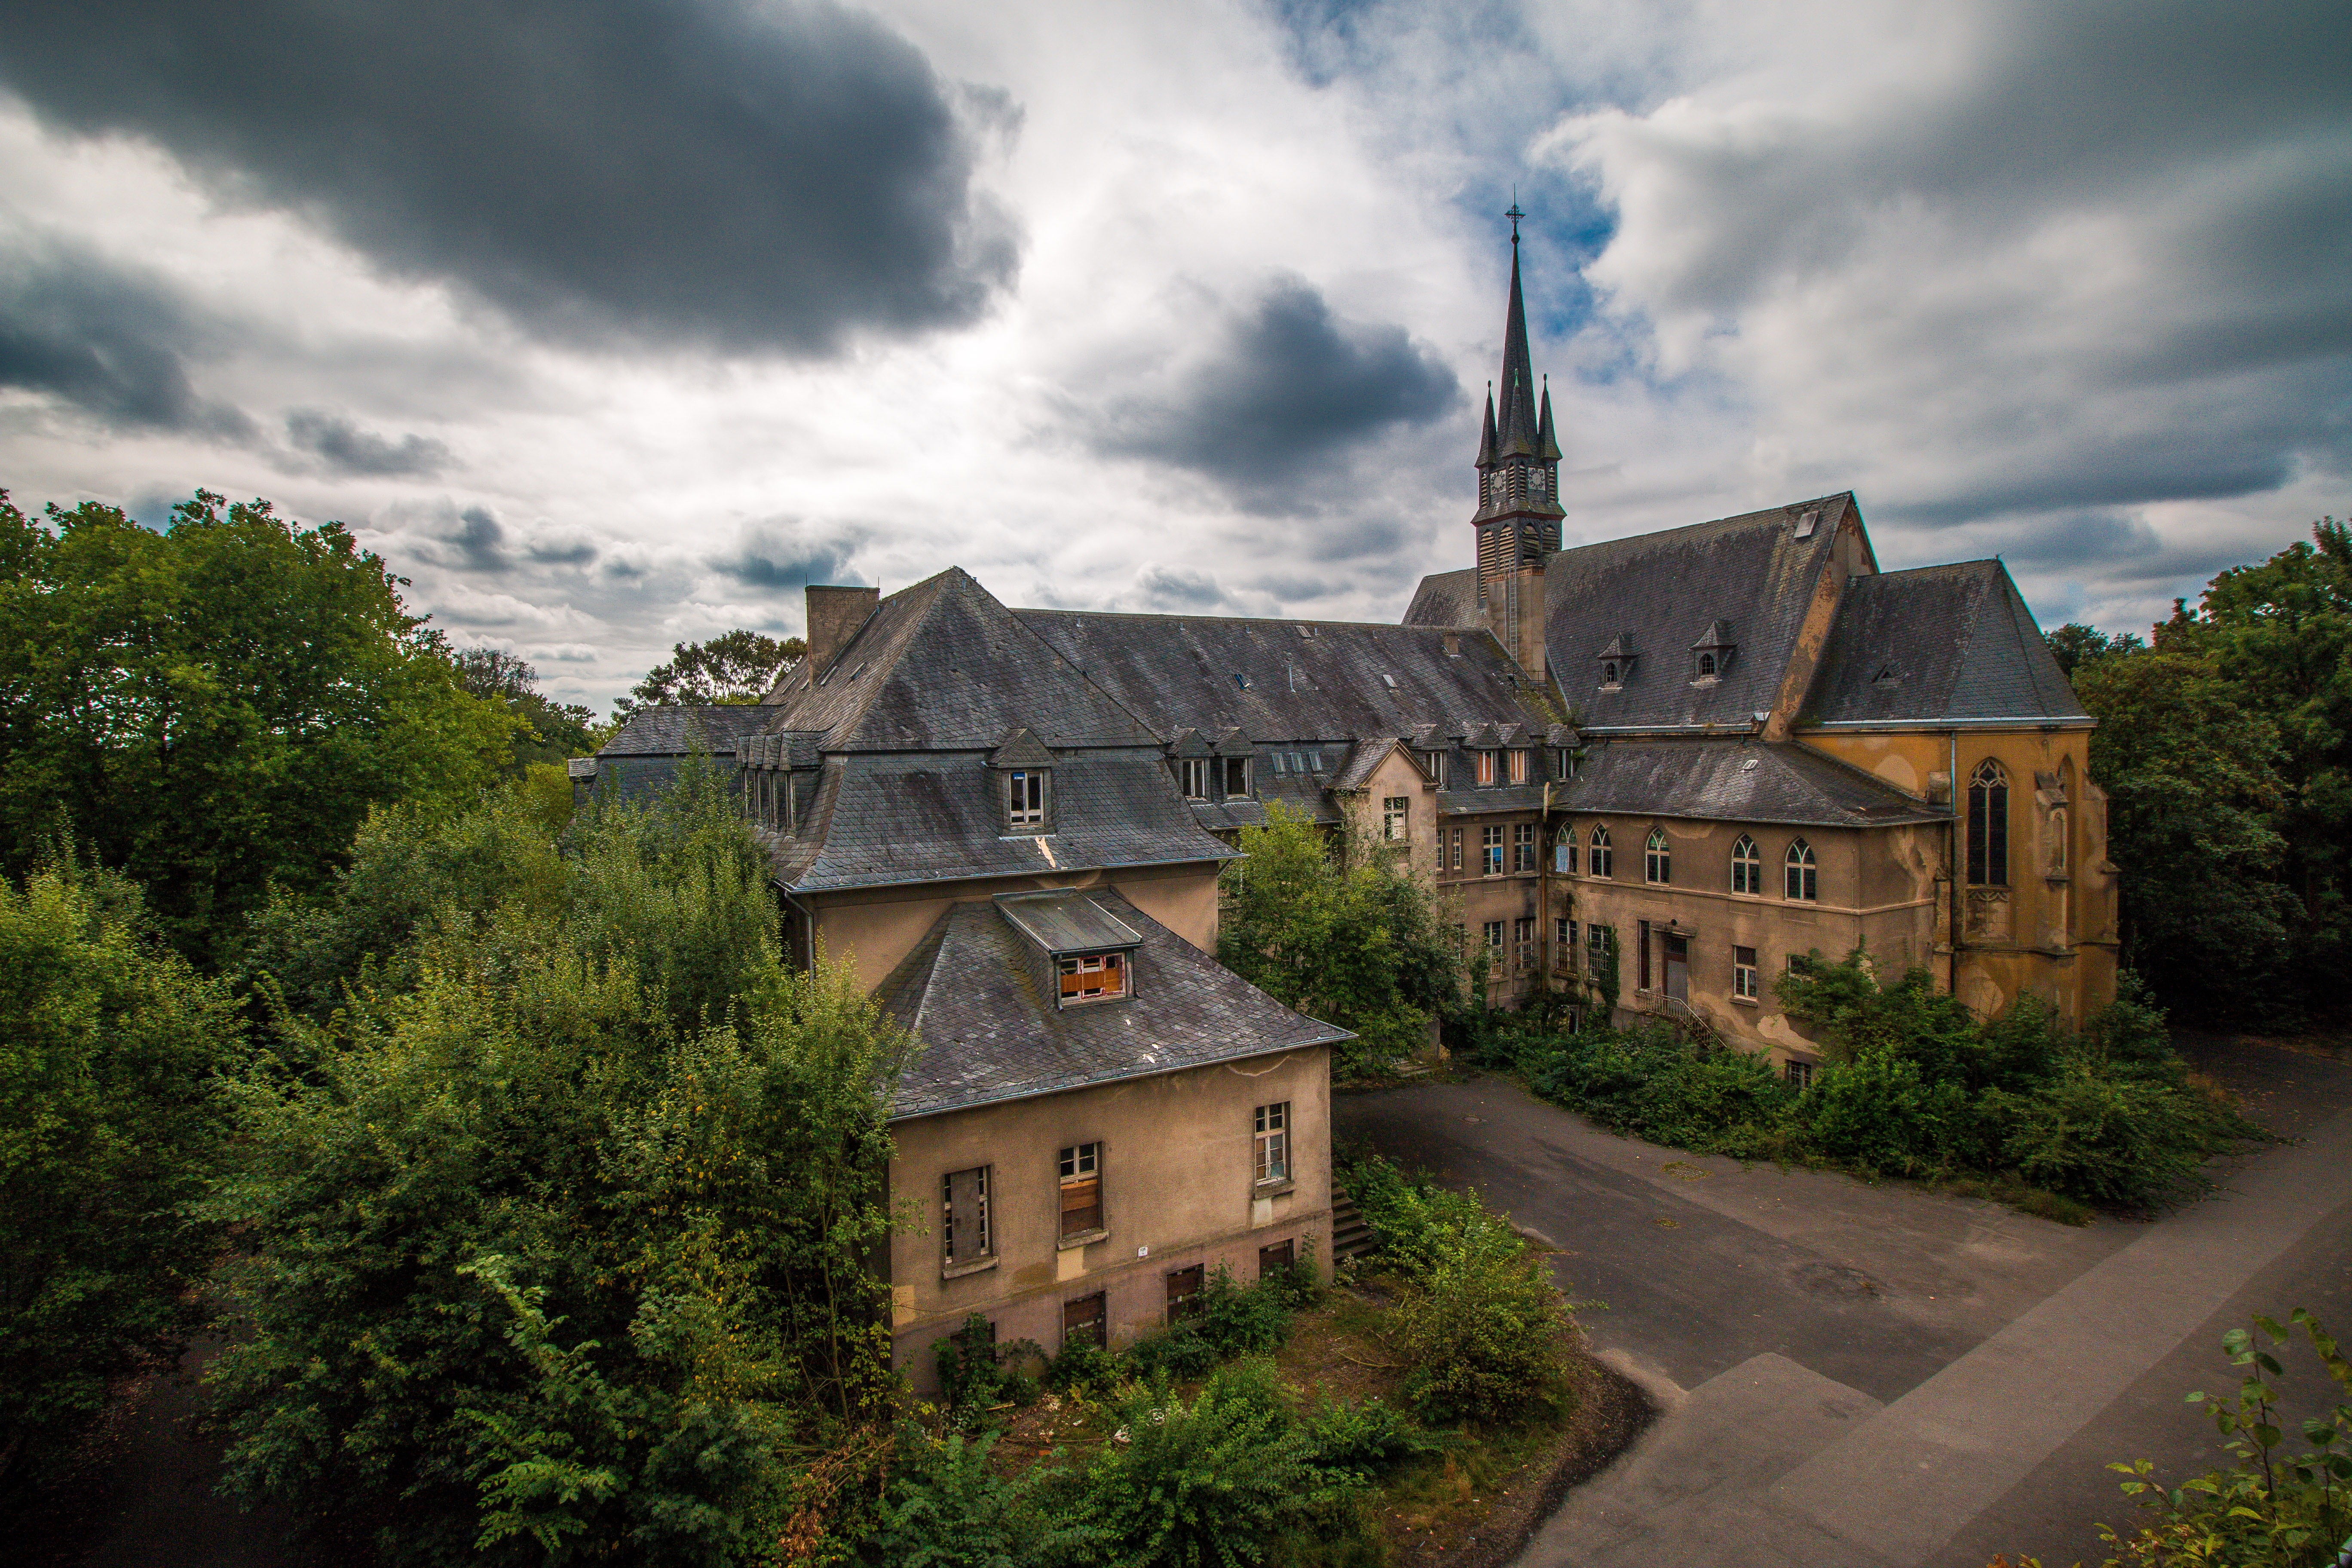
architecture, house, building, chateau, old, atmosphere, village, broken, church, decay, old building, transience, dilapidated, weird, estate, past, historically, leave, masonry, break up, lapsed, ailing, rural area, lost place, run down, passed, residential area, human settlement